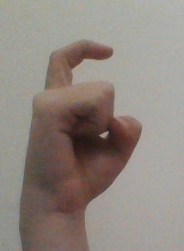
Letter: ra